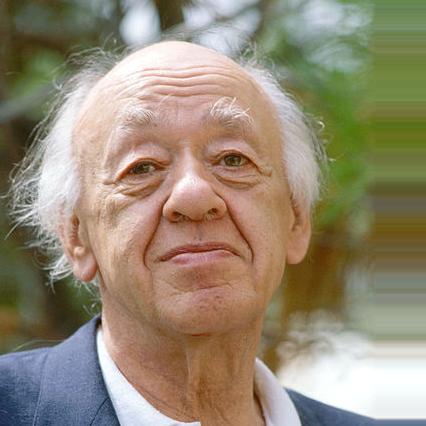
Age: 83